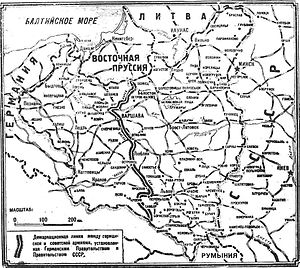
Felttoget i Polen i 1939 / Forspil til kampagnen
Et kort fra den hemmelige tilføjelse til Molotov-Ribbentrop-pagten, som viser den planlagte deling af Polen, med de nye tysk-sovjetisk grænse.
Felttoget i Polen i 1939, som den tyske generalstab gav kodenavnet Fall Weiss, udløste 2. verdenskrig og blev gennemført af Tyskland, Sovjetunionen samt en lille slovakisk styrke, der støttede Tyskland.